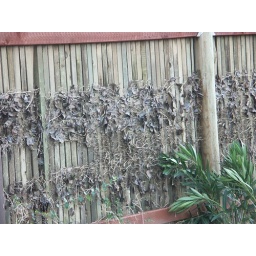
High water mark on fence in Ukiah, CA